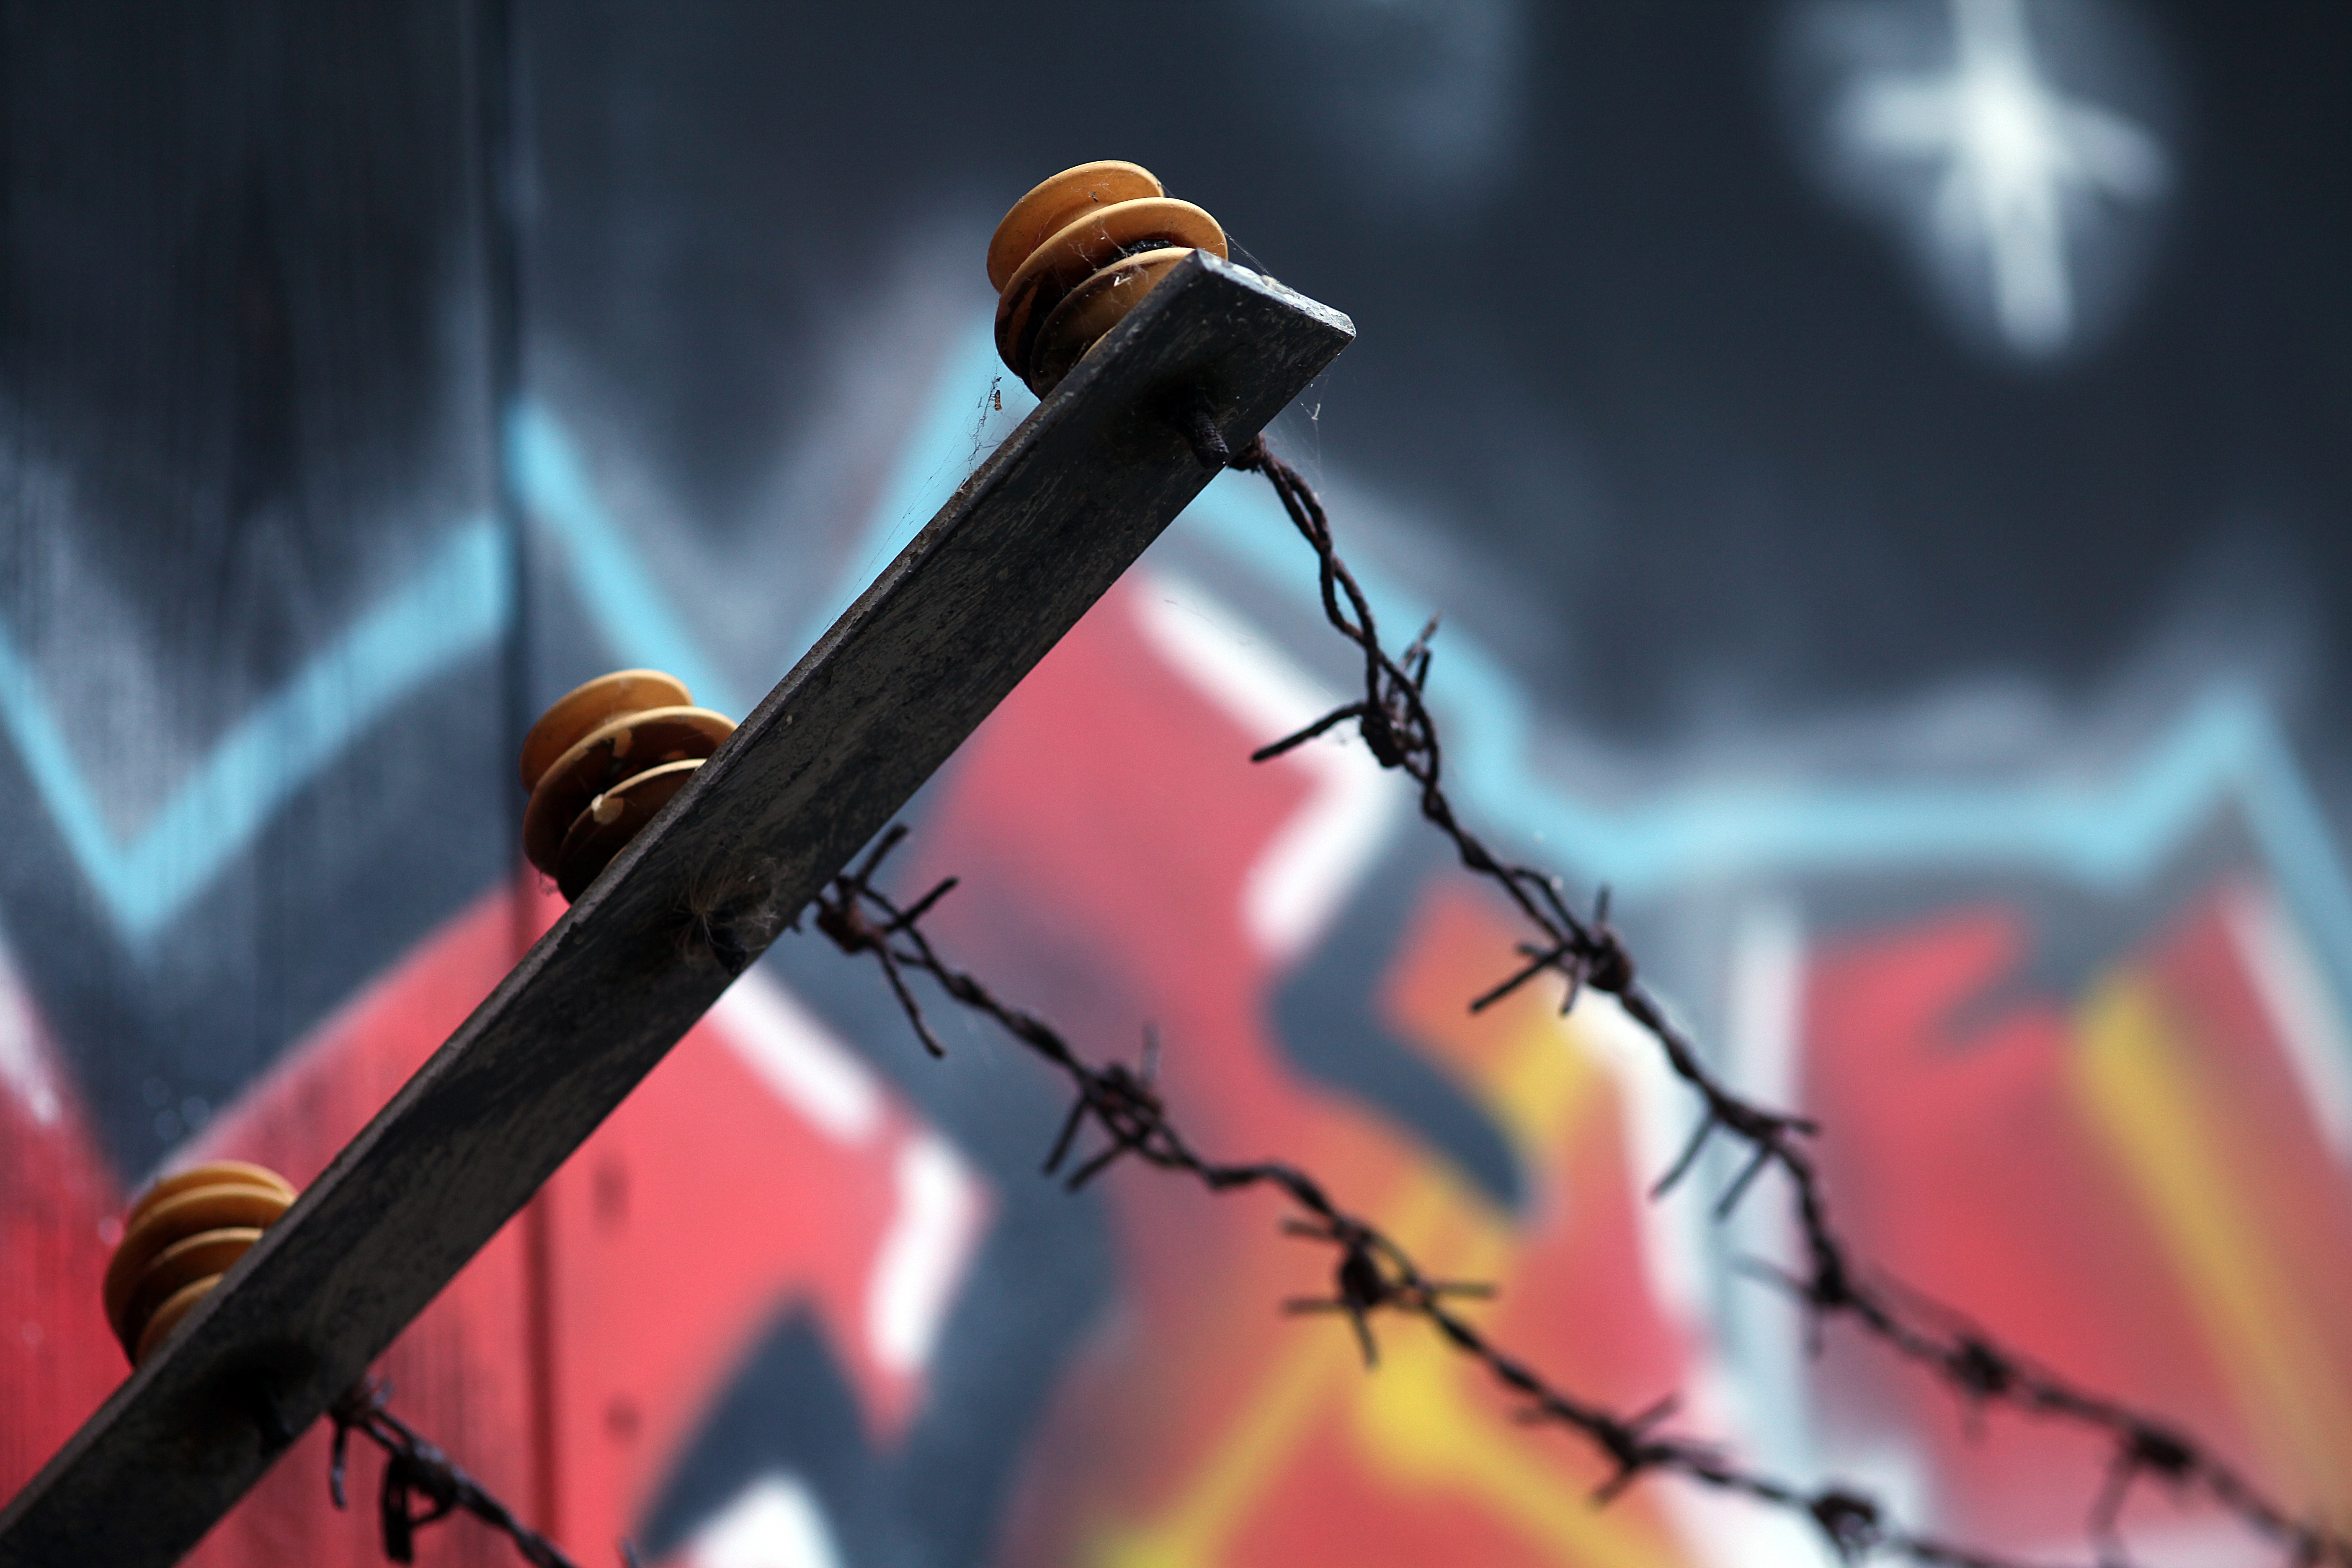
fence, barbed wire, color, metal, graffiti, barrier, refugee, border, risk, ddr, federal republic of germany